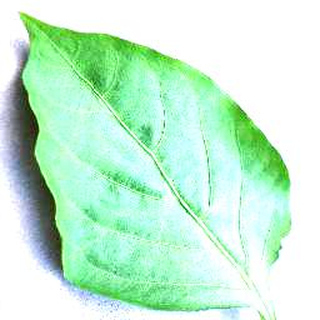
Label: healthy_bell_pepper